Reconstruction of New Orleans

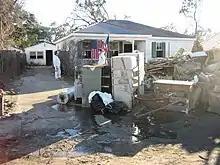
Clearing out trashed possessions and gutting flood damaged home, Gentilly neighborhood, January 2006.

Build Now is a non-profit organization that played an active part in bringing New Orleans families back home. The non-profit, a licensed and insured residential contractor, constructed site-built, elevated houses on hurricane-damaged lots. The homes reflect the style and quality of traditional New Orleans architecture. Build Now brought more than a dozen New Orleans families back home, including construction around the Lakeview, Gentilly and the Upper and Lower Ninth Ward areas. The organization moved New Orleans families back home since beginning operations in 2008.